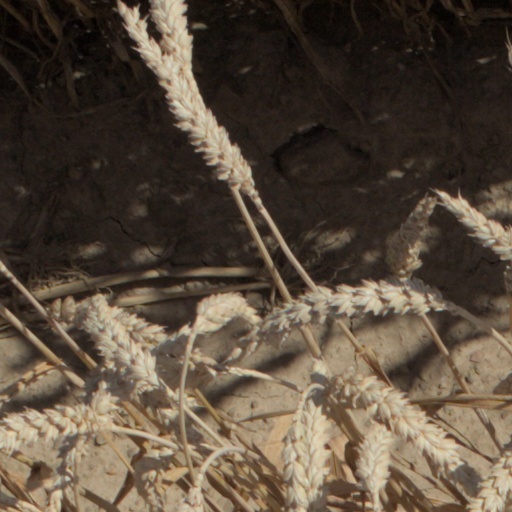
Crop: wheat